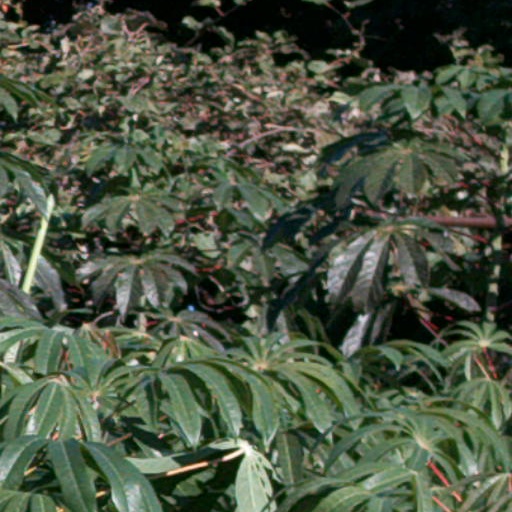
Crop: cassava